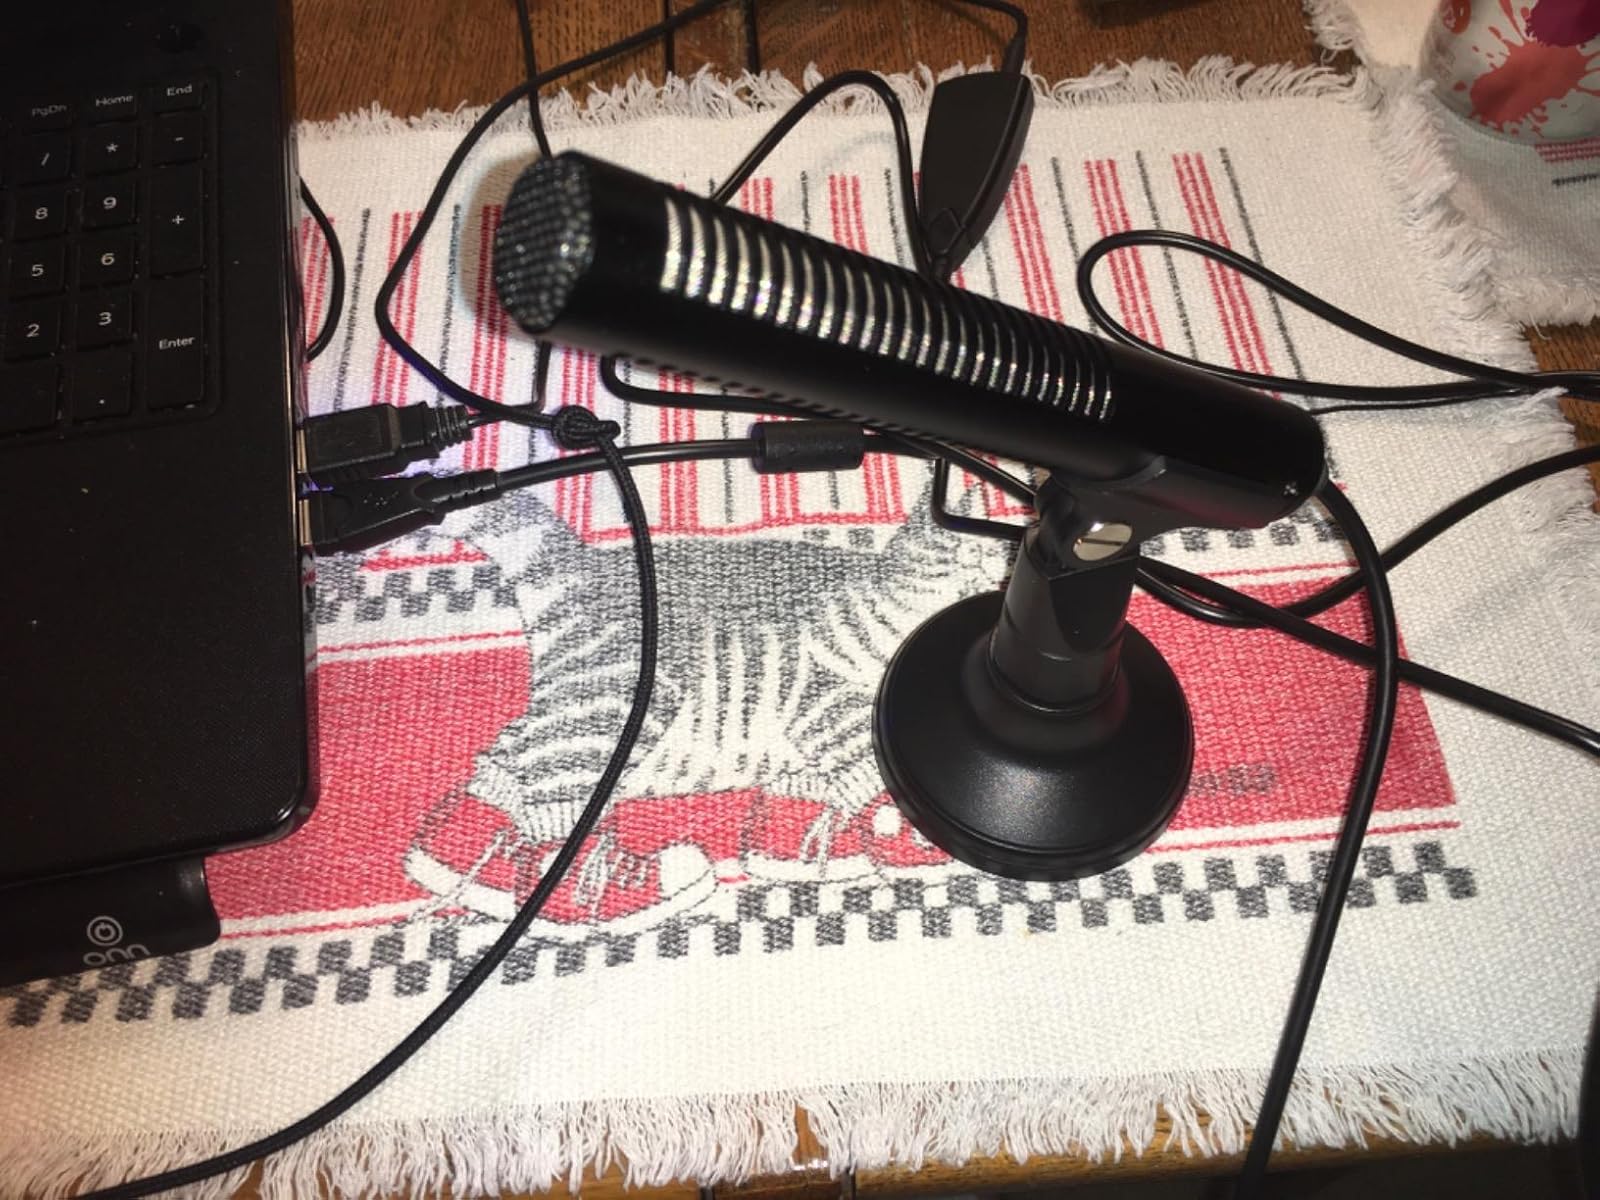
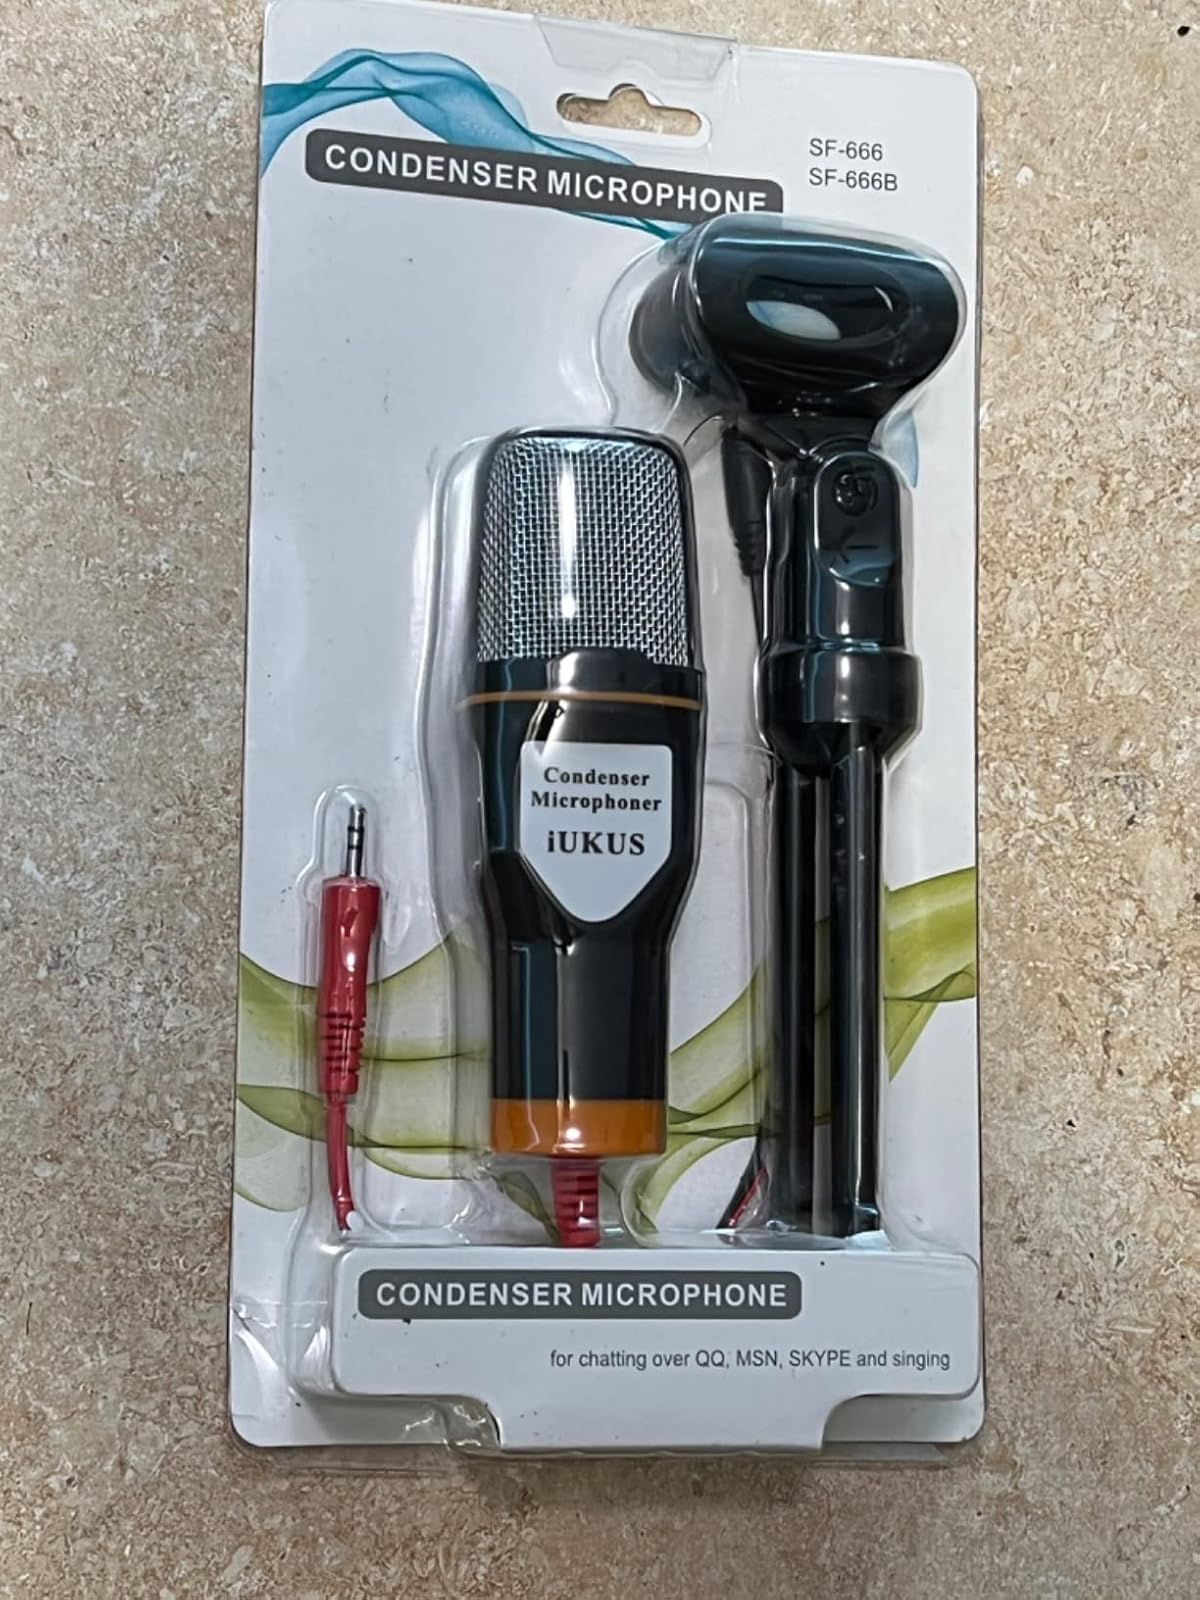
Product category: microphone
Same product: no